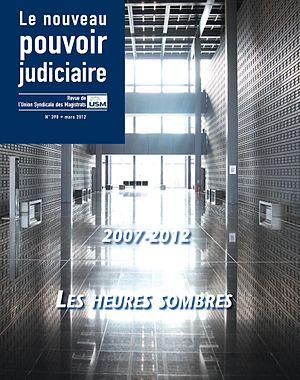
Couverture du numéro 398 (mars 2012) de la revue de l'Union syndicale des magistrats (USM), Le nouveau pouvoir judiciaire (NPJ).
L'Union syndicale des magistrats est un syndicat professionnel des magistrats de l'ordre judiciaire français.